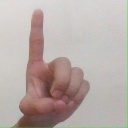
अक्षर: ड